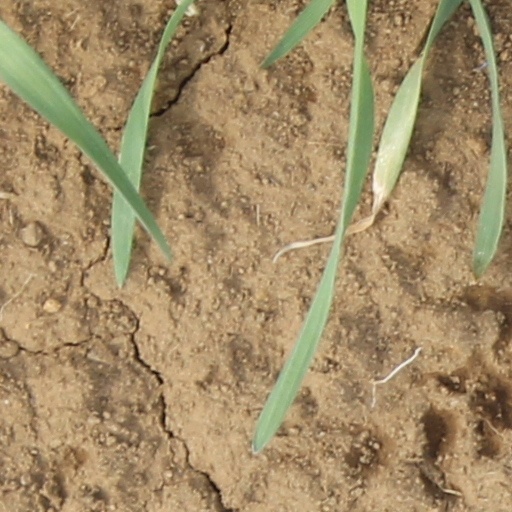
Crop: wheat